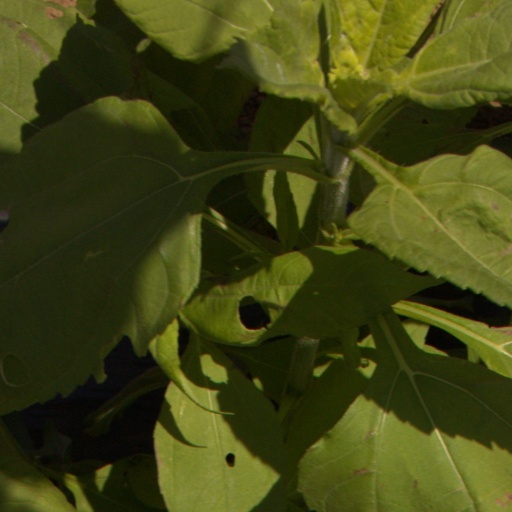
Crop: Jerusalem artichoke